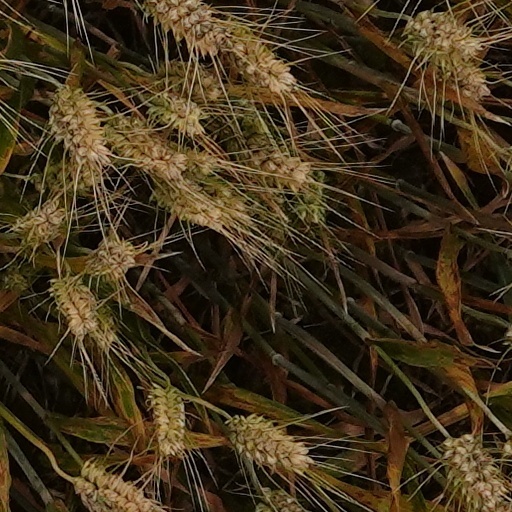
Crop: wheat